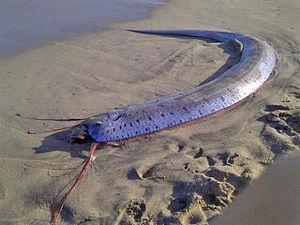
Les lampridiformes sont des poissons marins appartenant à la classe des Actinoptérygiens et les seuls du super-ordre Lampridiomorpha. Cet ordre comprend environ vingt-cinq espèces dont le régalec ou l'opah, réparties en sept familles : Lamprididae, Lophotidae, Radiicephalidae, Regalecidae, Stylephoridae, Trachipteridae, Veliferidae. Bien que la forme du corps soit très variable selon les espèces, elles présentent néanmoins des caractères communs.
Le régalec, roi des harengs ou ruban de mer est une espèce de poissons pélagiques de la famille des régalécidés.
Les serpents marins sont des serpents adaptés à la vie dans les océans et qui se rencontrent dans l'océan Indien et l'océan Pacifique.